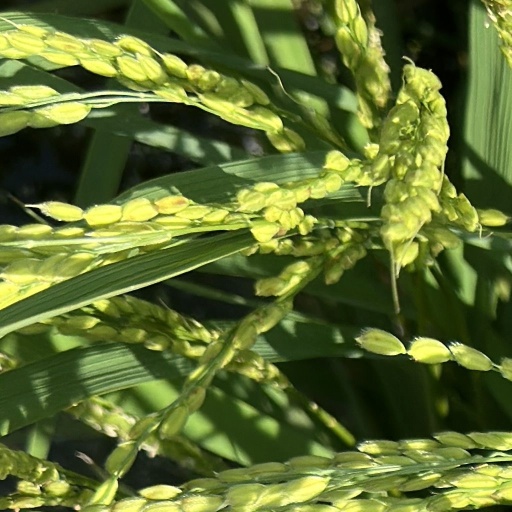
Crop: rice